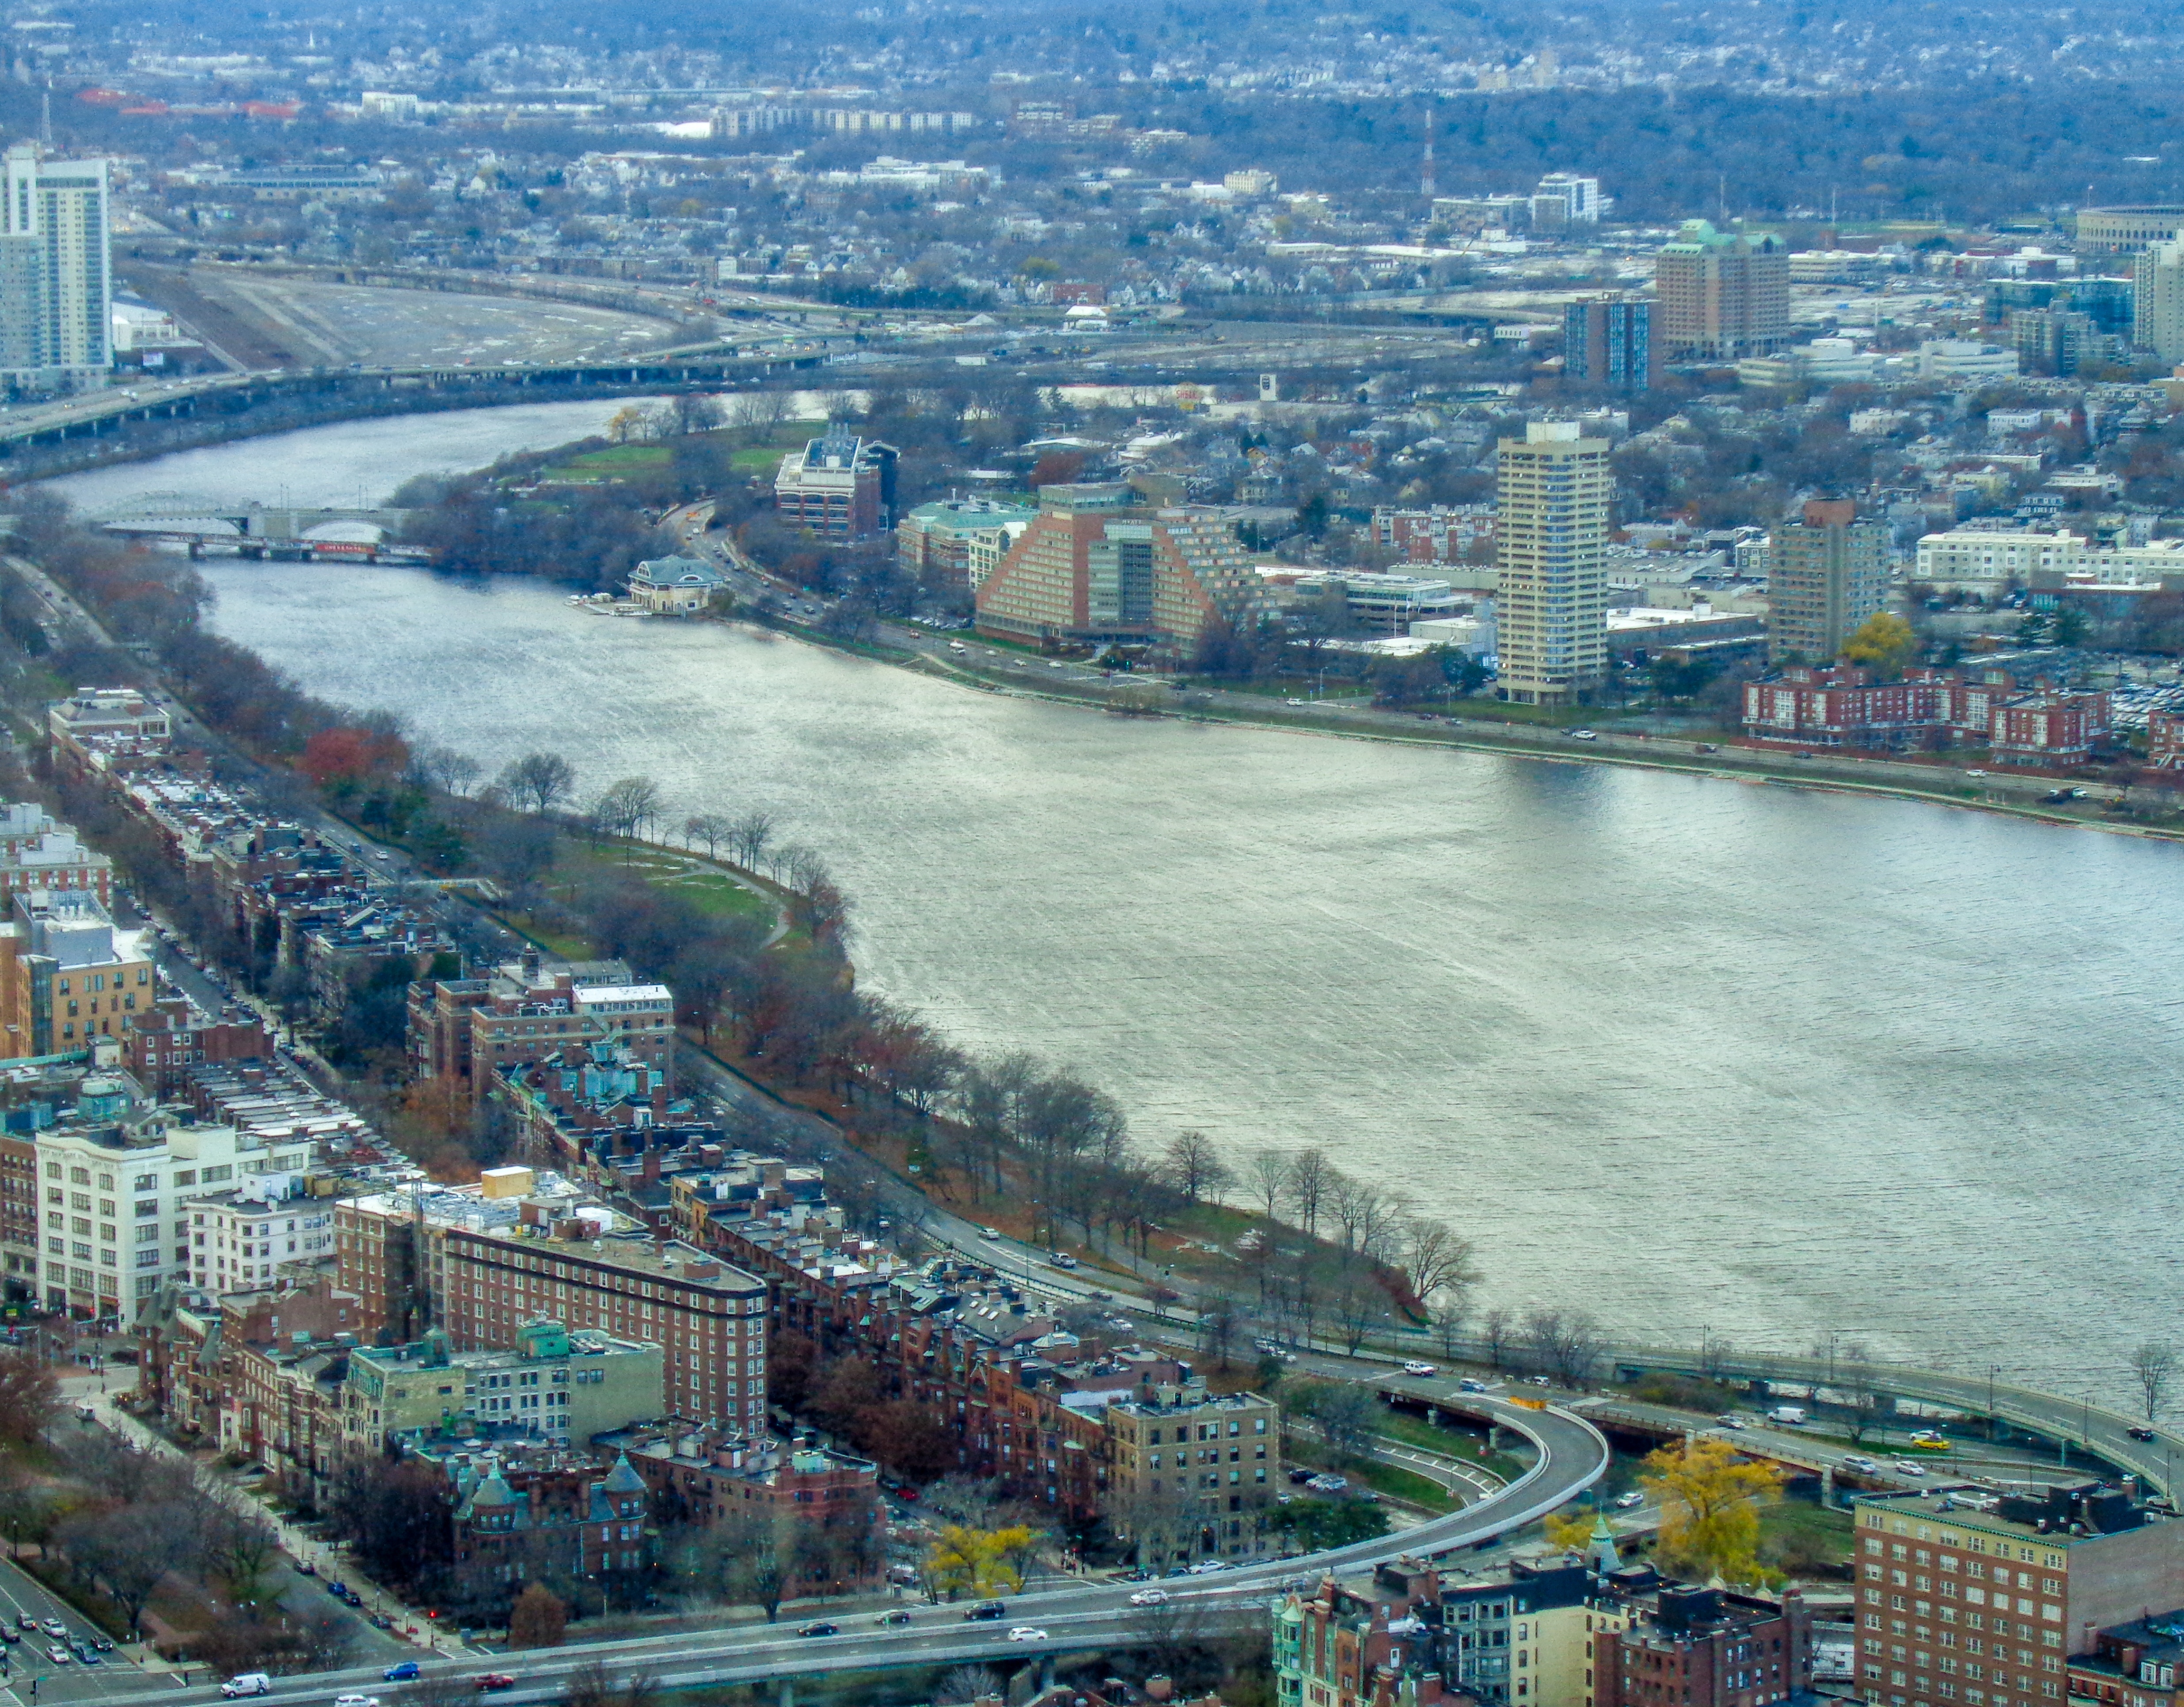
sea, coast, water, horizon, architecture, sky, bridge, skyline, city, river, canal, cityscape, panorama, downtown, daytime, suburb, usa, america, landmark, metropolitan, waterway, boston, bank, channel, metropolis, massachusetts, bird's eye view, aerial photography, new england, charles river, urban area, metropolitan area, water resources, fixed link, fluvial landforms of streams